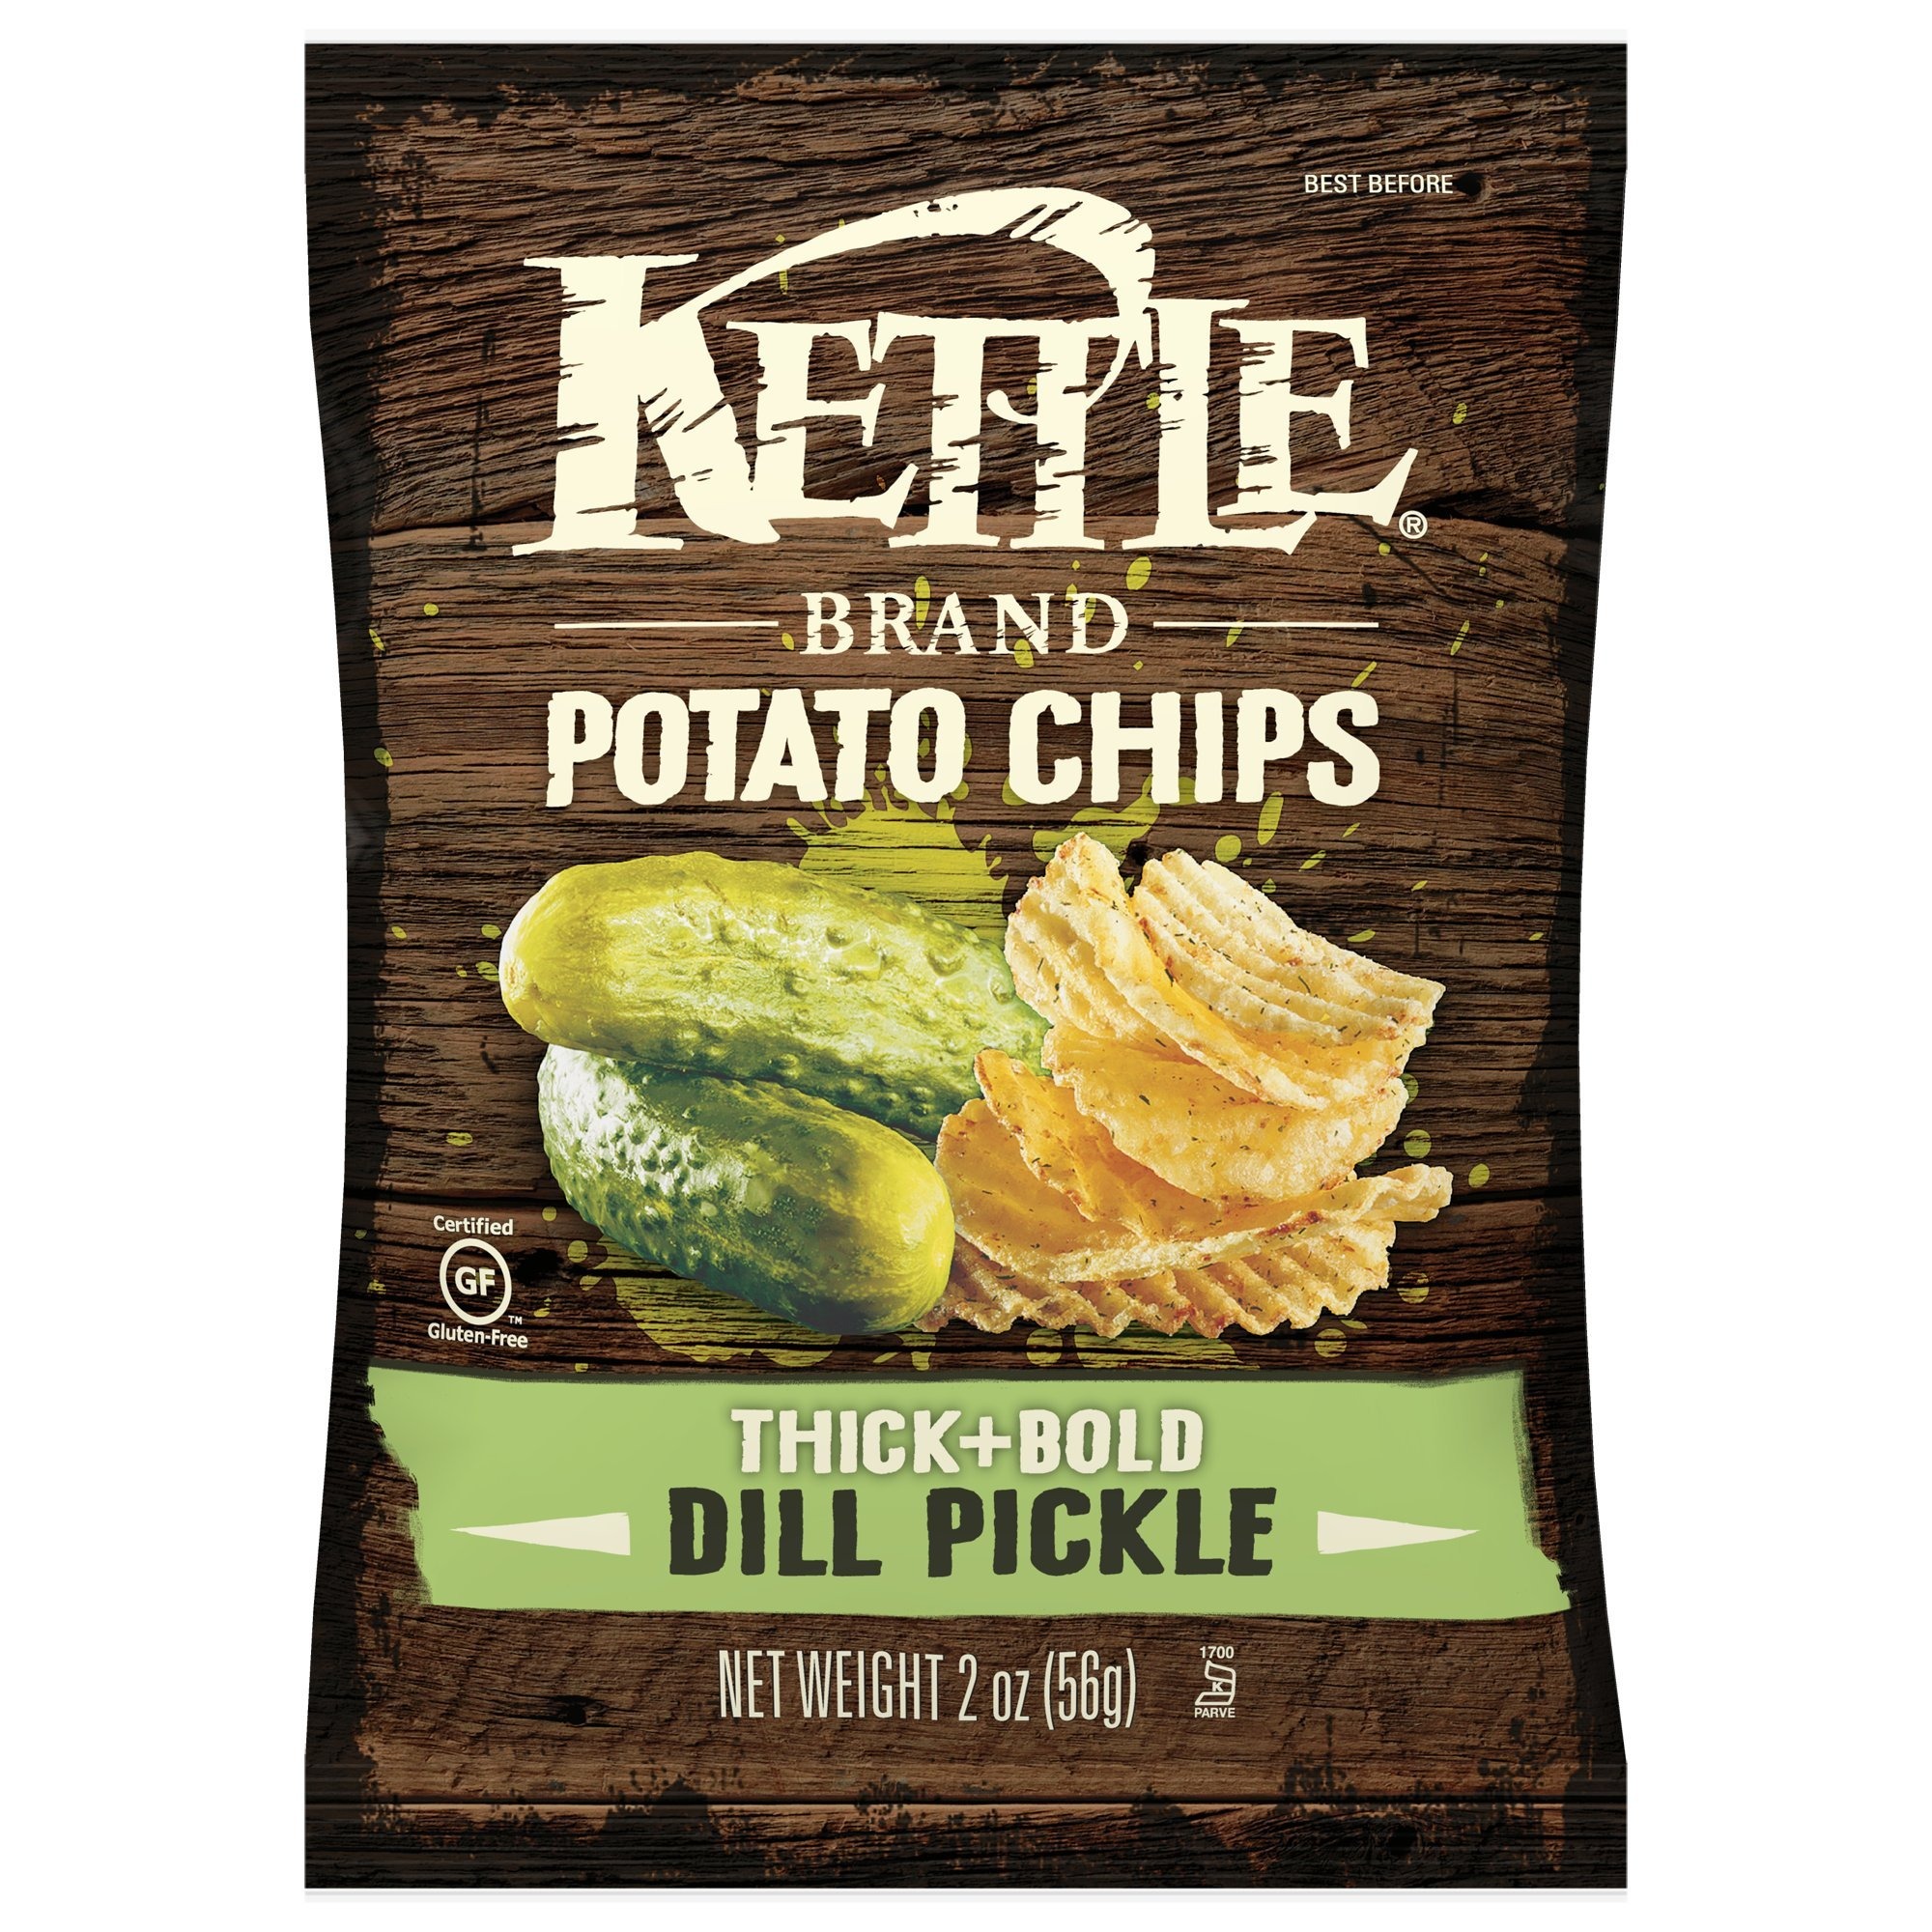
Item Name: Kettle Brand Thick and Bold Potato Chips, Dill Pickle, 2 Ounce Bags (Pack of 24)
Bullet Point 1: Thick and Bold Dill Pickle flavor with the perfect balance of tang, dill, onion and garlic
Bullet Point 2: 0 grams trans fat
Bullet Point 3: No MSG
Bullet Point 4: Made with natural ingredients; Non-GMO
Bullet Point 5: Gluten Free and Kosher Certified
Value: 48.0
Unit: ounce

Price: 30.495